Grianan of Aileach

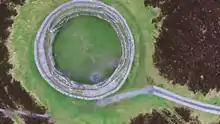
Grianan of Aileach fort, bird's-eye view

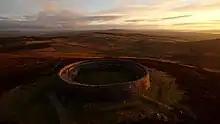
An Grianan fort at sunset

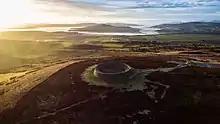
Sunset over the fort

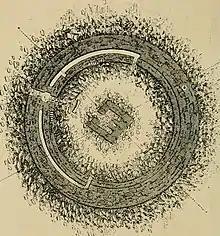
Plan of the Grianán

The Grianán is located on the western edge of a small group of hills that lie between the upper reaches of Lough Swilly and Lough Foyle. Although the hill is comparatively not that high, the summit dominates the neighbouring counties of Londonderry, Donegal and Tyrone. Located at the edge of the Inishowen peninsula, it is northwest of the ecclesiastical site of Derry. The histories of the sites are closely linked. There is much legend and historical material related to the Grianán of Aileach. The Irish annals record its destruction in 1101. The main monument on the hill is a stone cashel, restored in the 19th century, but probably built in the eighth century CE. The summit's use as an area of settlement may go back much further. A tumulus at the Grianán may date back to the Neolithic age. A covered well was found near the cashel in the early 19th century.